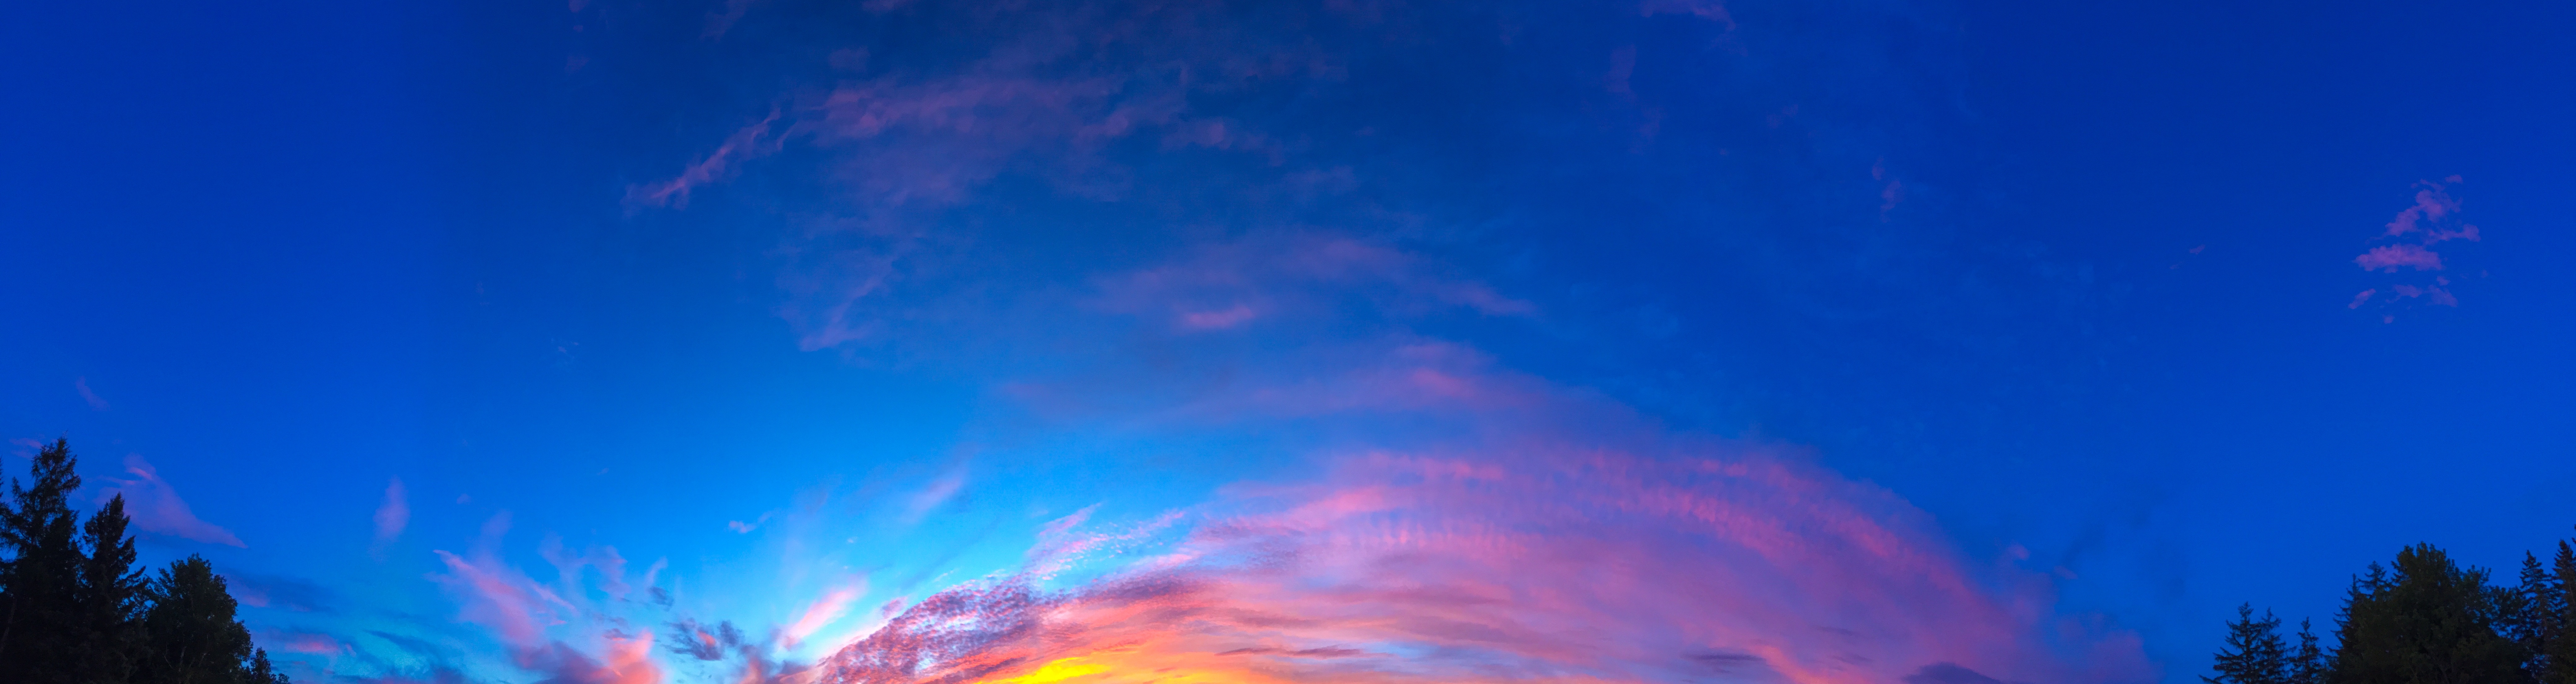
horizon, cloud, sky, sunlight, dawn, atmosphere, dusk, evening, meteorological phenomenon, atmosphere of earth, computer wallpaper, geological phenomenon